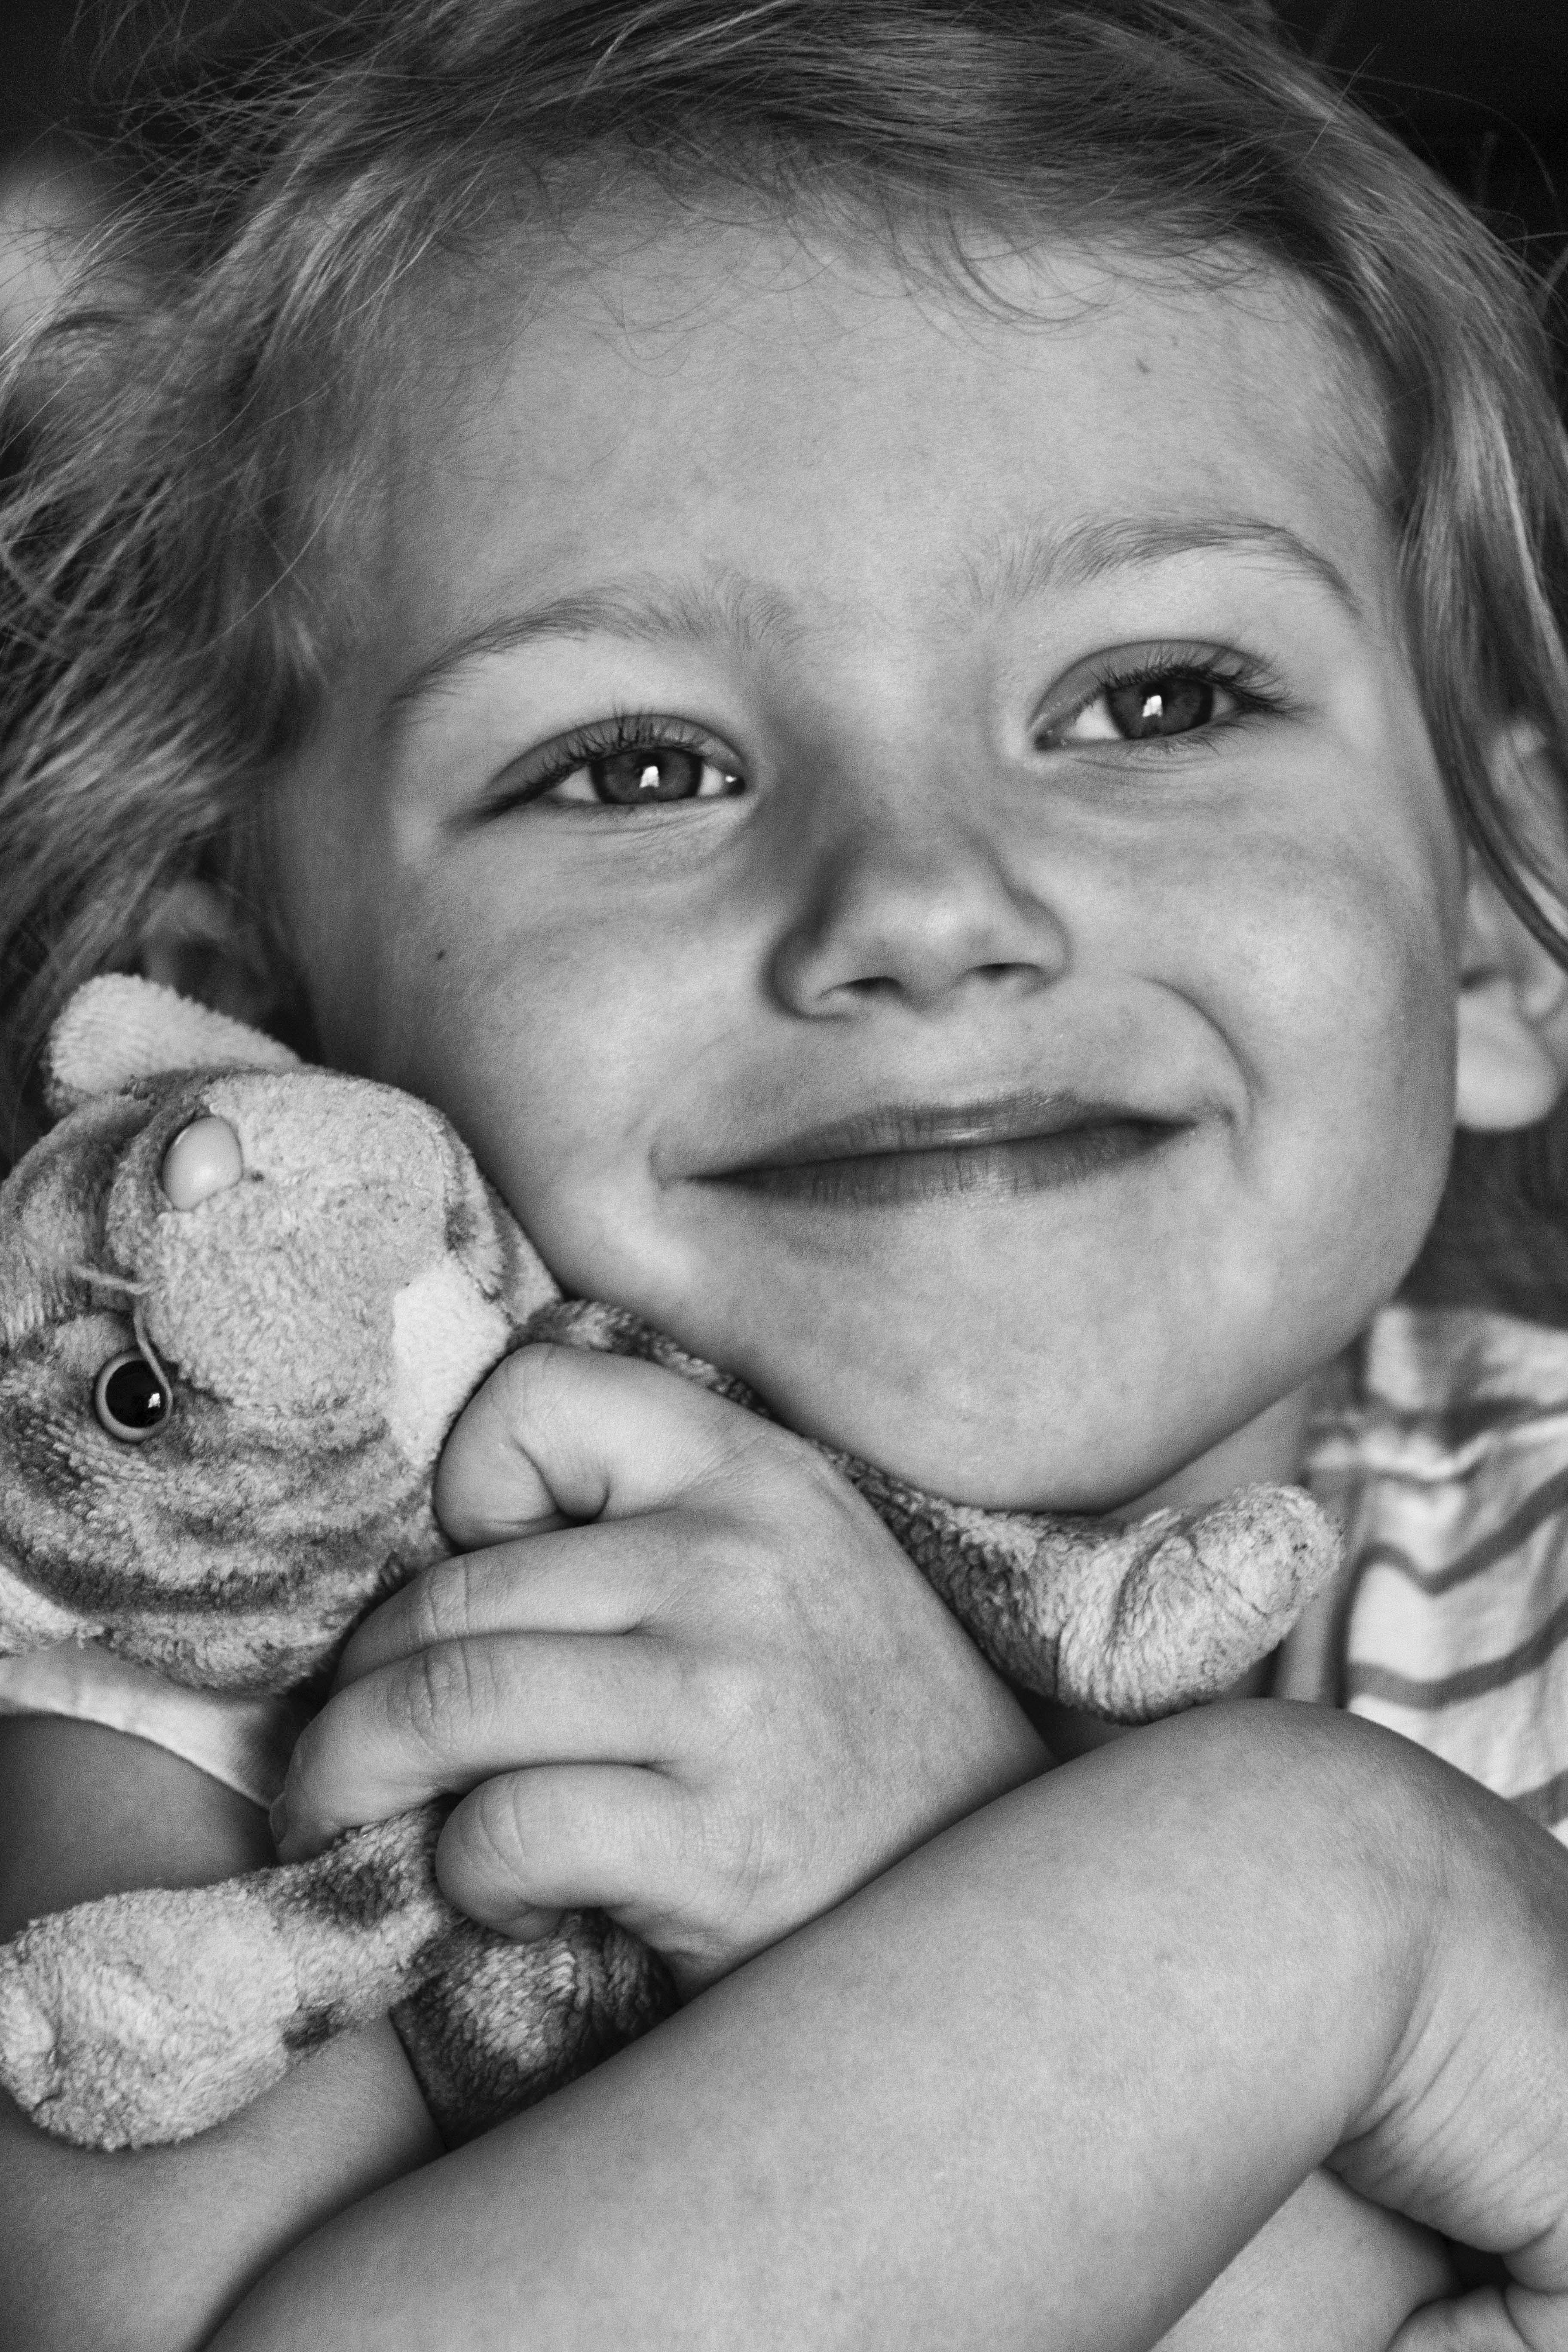
person, black and white, girl, photography, puppy, love, portrait, child, monochrome, facial expression, smile, hug, close up, face, infant, toddler, eye, skin, organ, to, emotion, daughter, monochrome photography, portrait photography